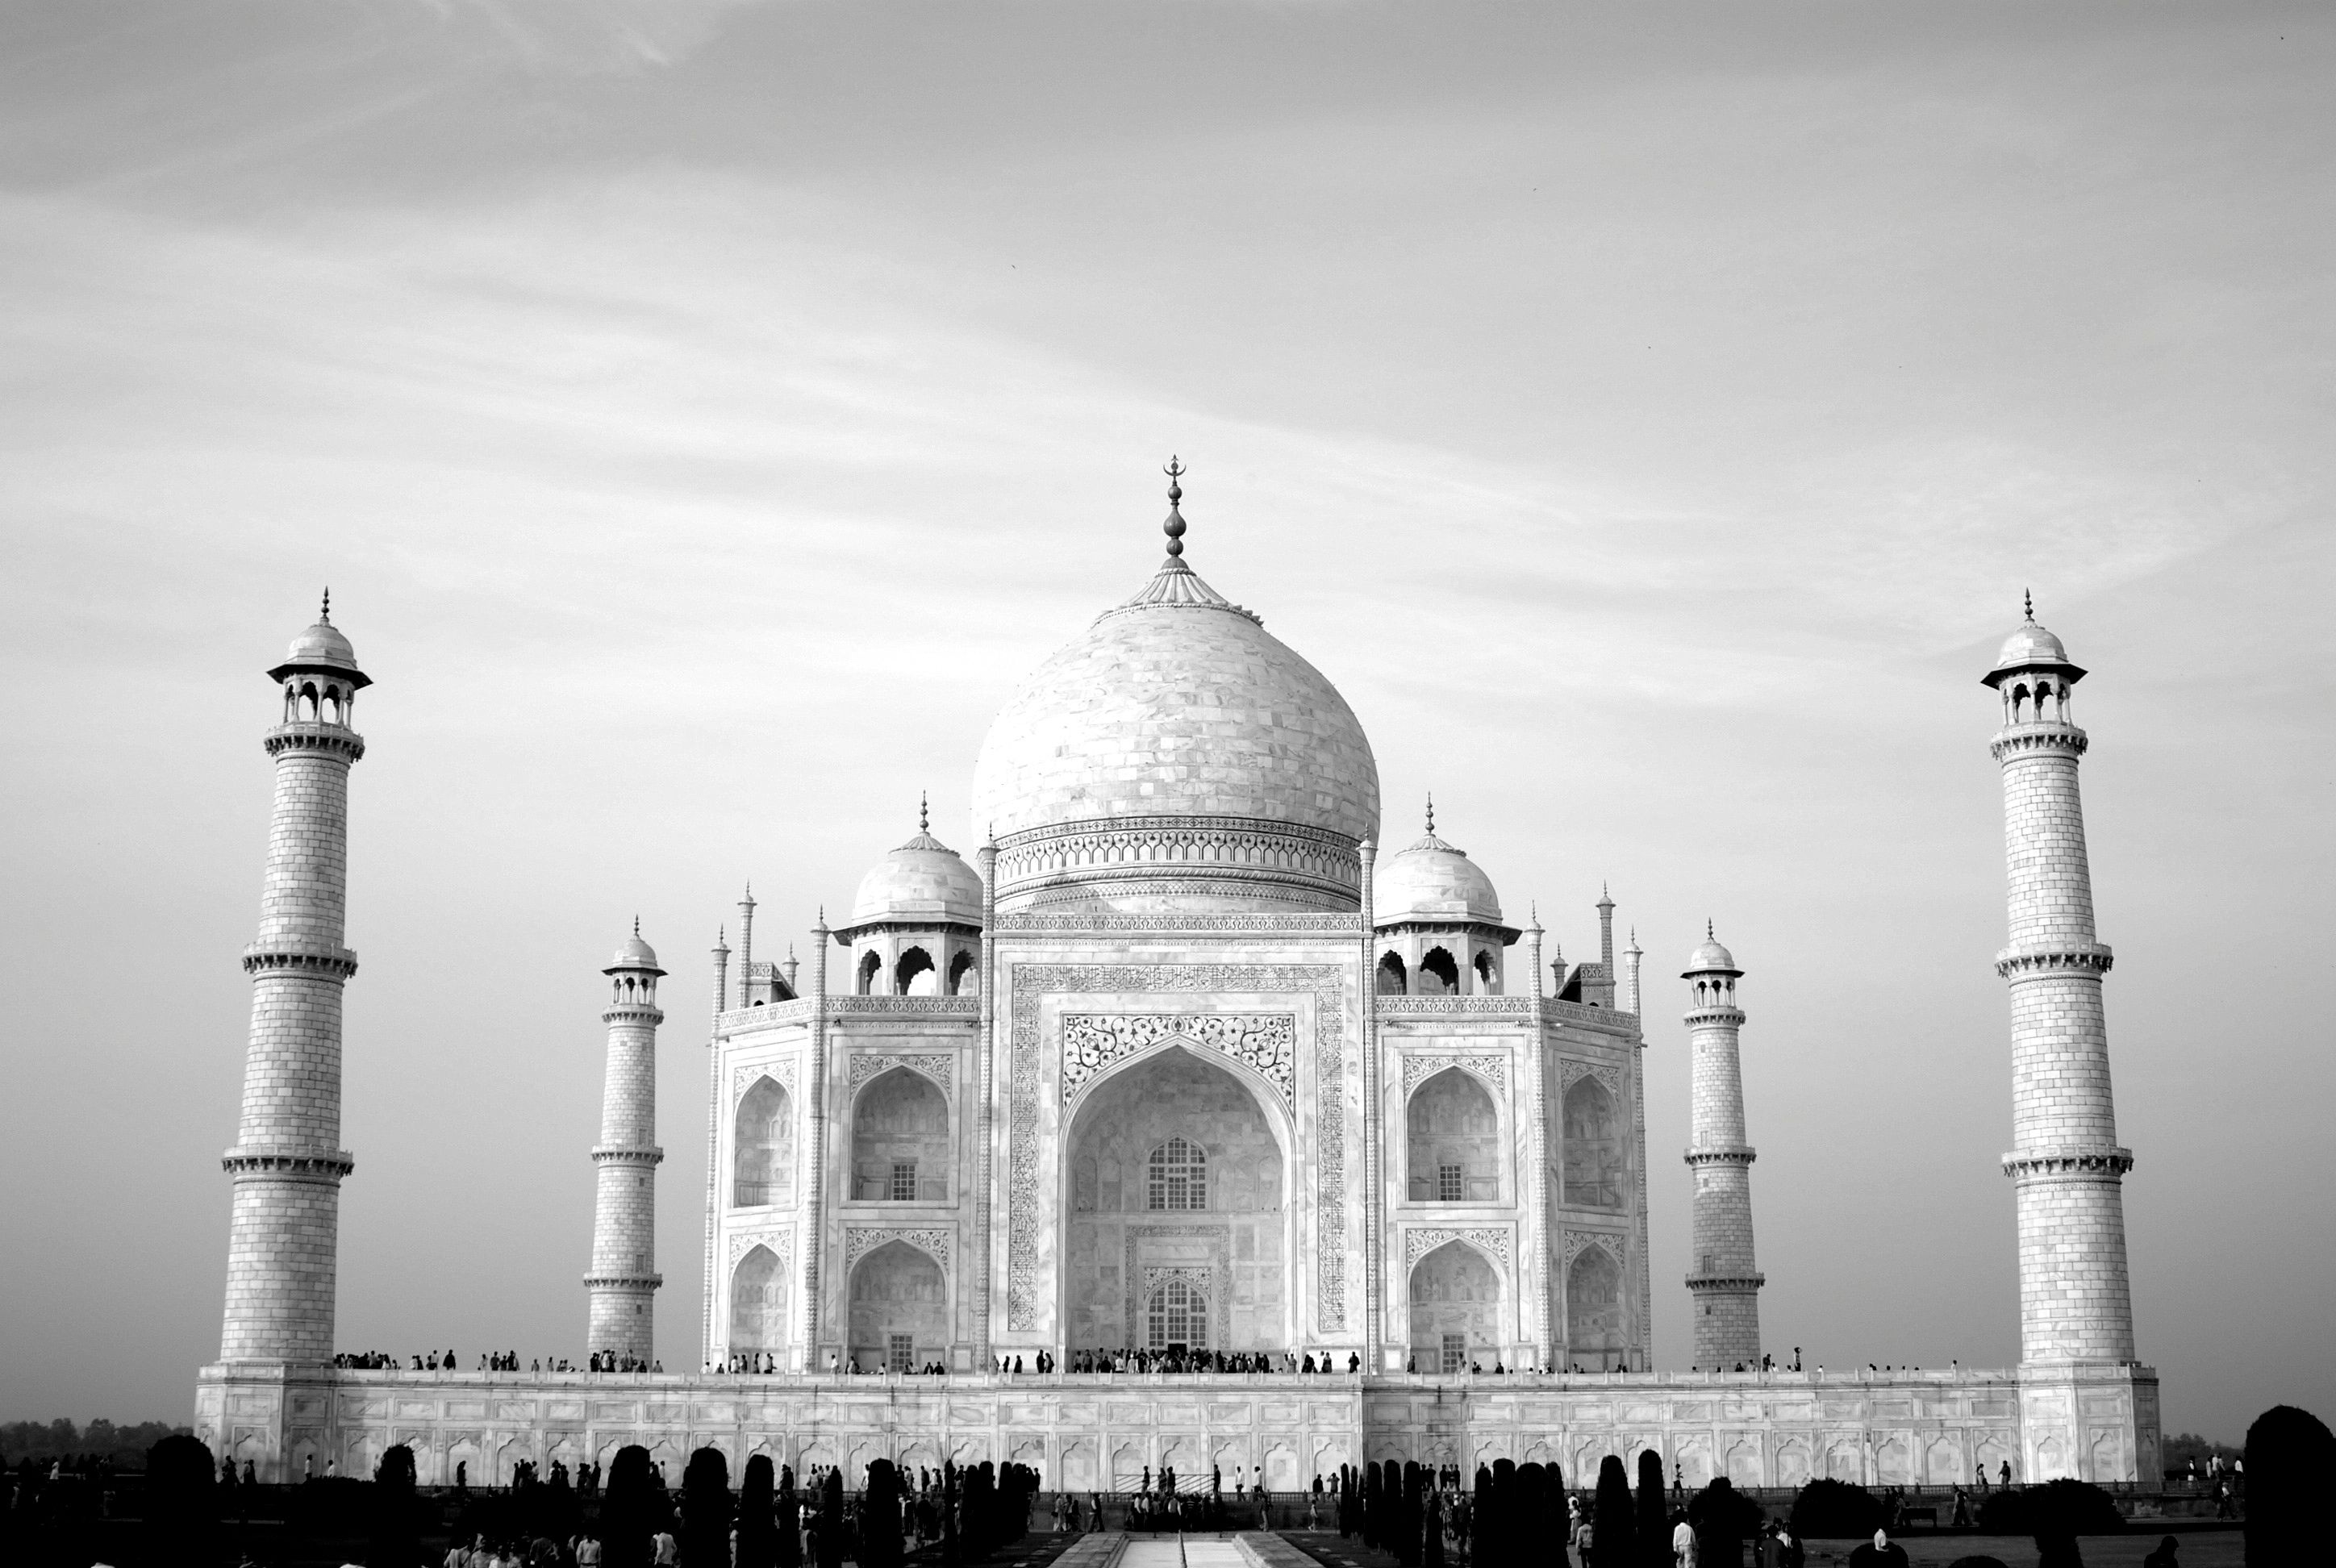
black and white, photography, building, tower, landmark, monochrome, place of worship, mosque, monochrome photography